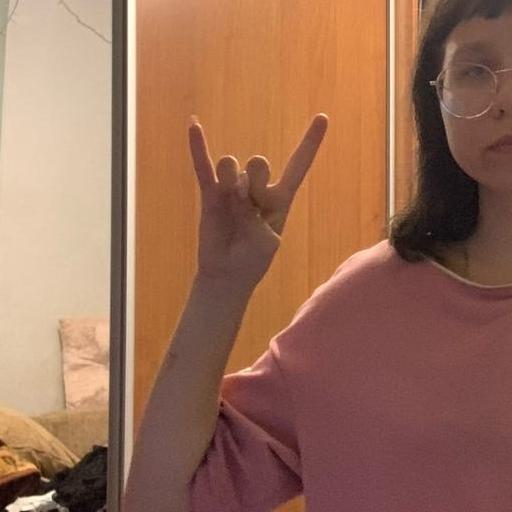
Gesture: rock